Albin Ekdal

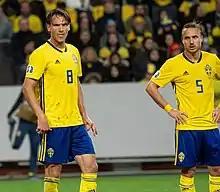
Ekdal (left) and Pierre Bengtsson playing against Spain in October 2019

Ekdal made his debut for Sweden on 10 August 2011 in a friendly game away to Ukraine in Kharkiv. He came on as a 60th-minute substitute for Sebastian Larsson in a 1–0 win.